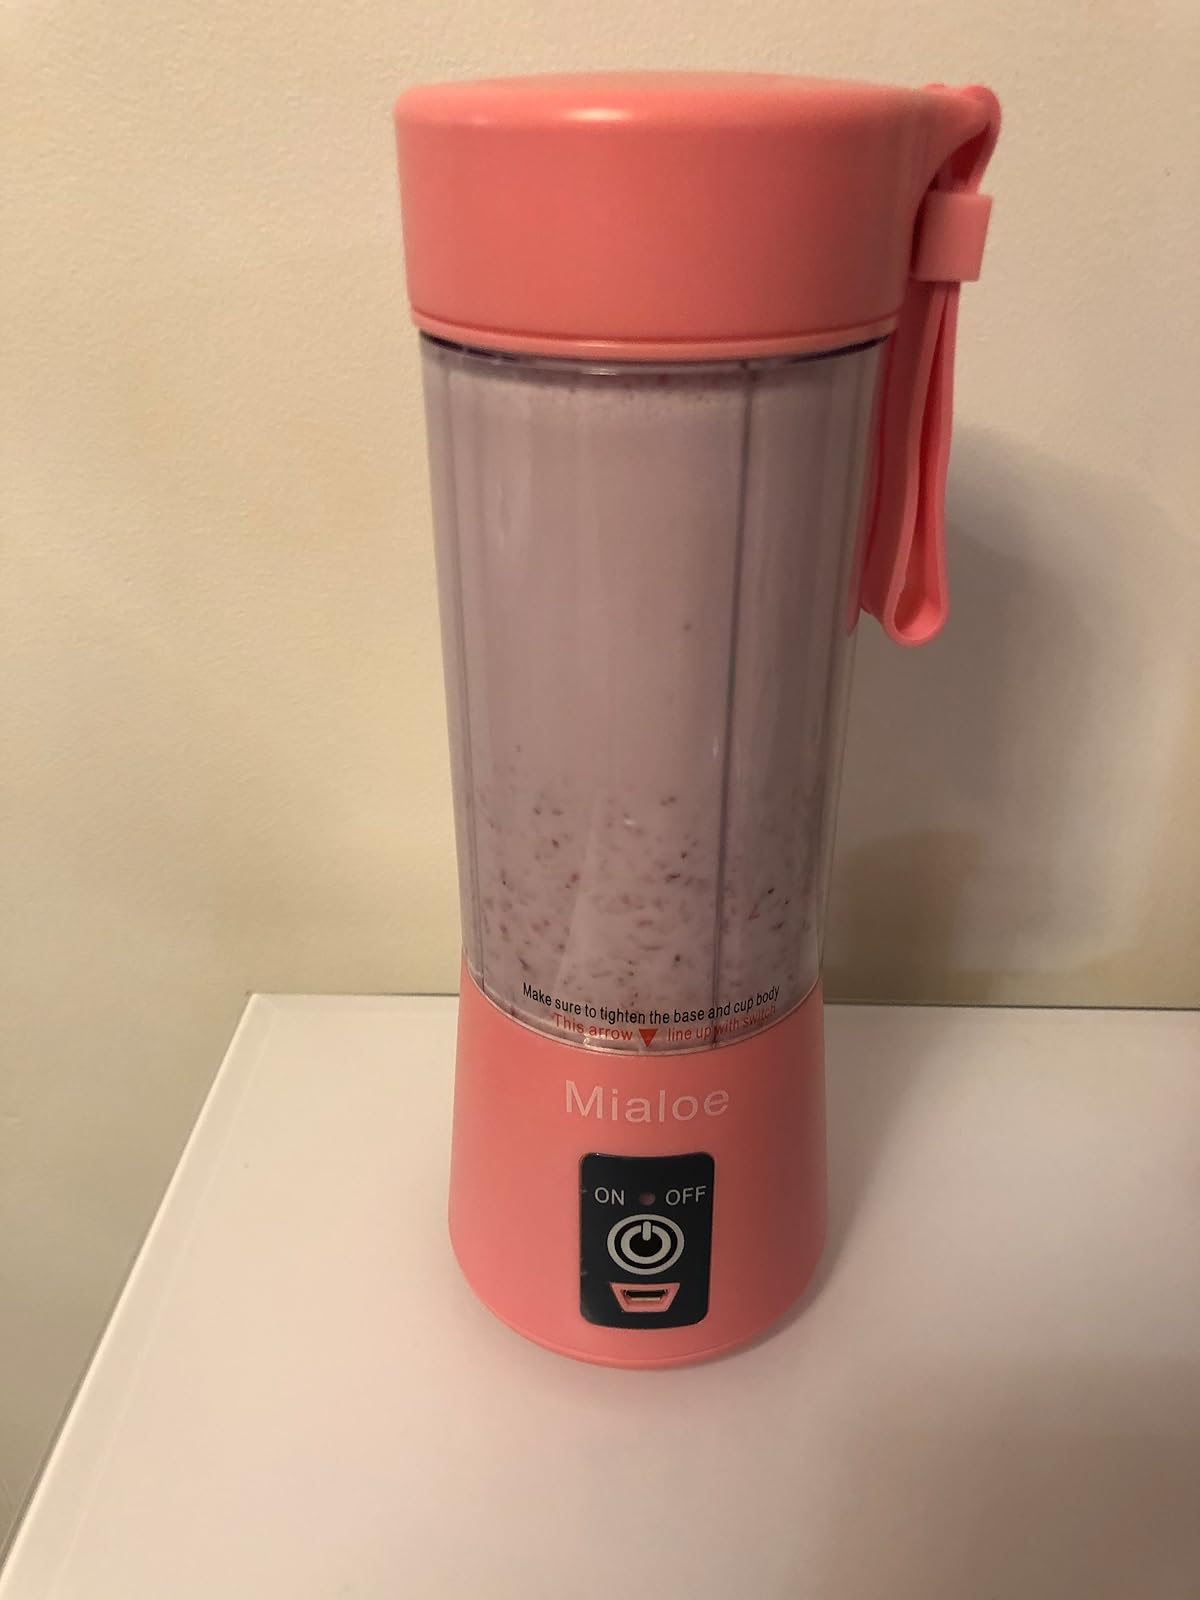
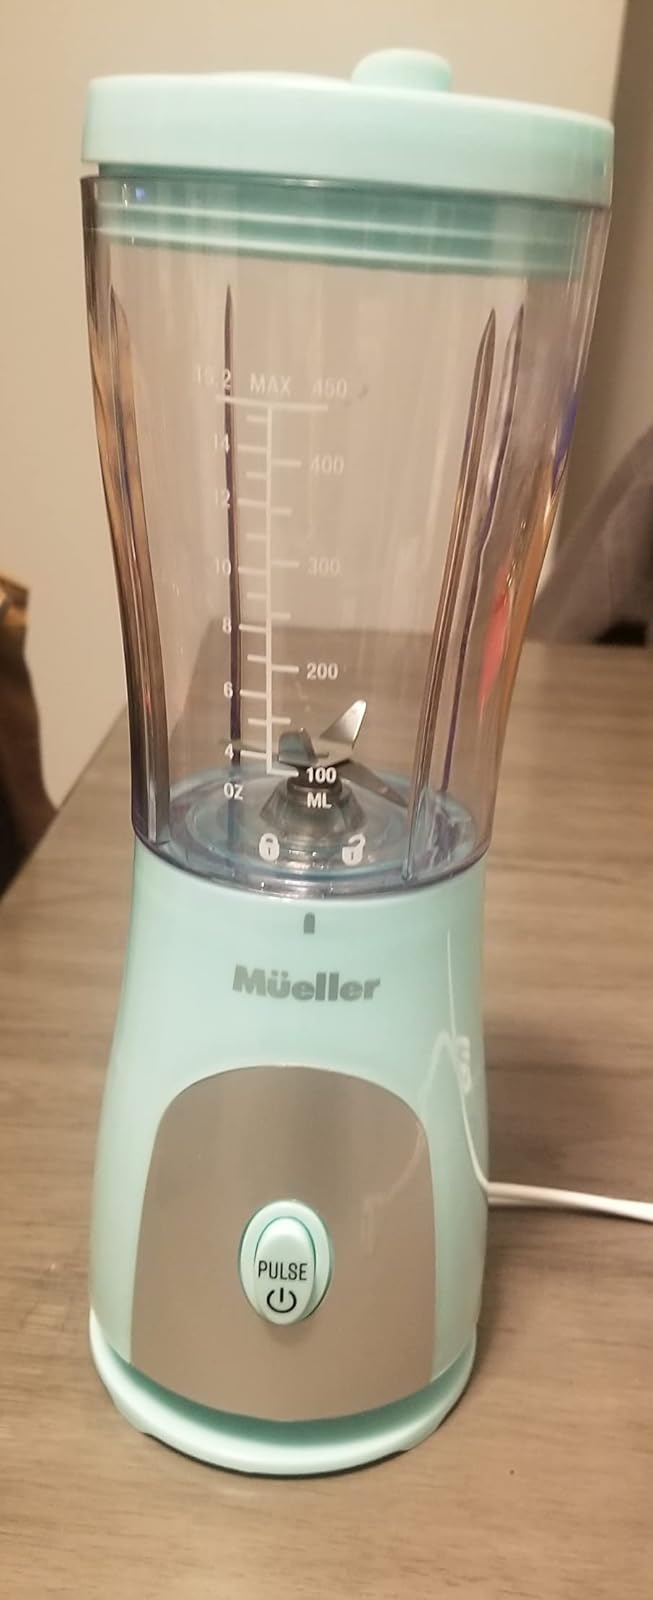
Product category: items_blender
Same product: no